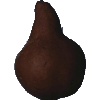
Label: Pear Kaiser 1